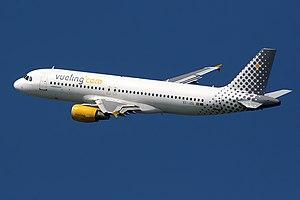
Vueling Airlines S.A. est une compagnie aérienne à bas prix espagnole fondée en 2004 et ayant son siège à El Prat de Llobregat, près de Barcelone. Elle fait partie du groupe IAG.